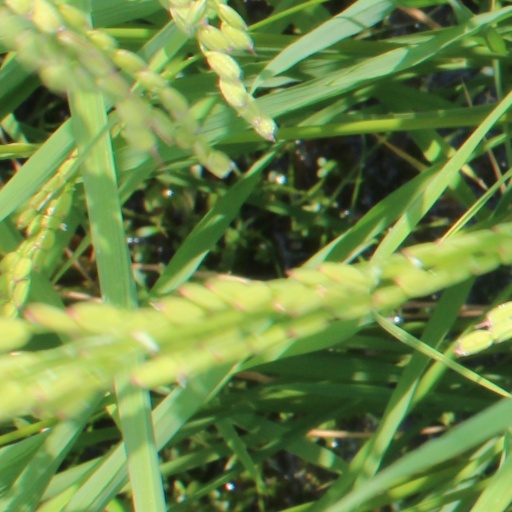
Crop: rice